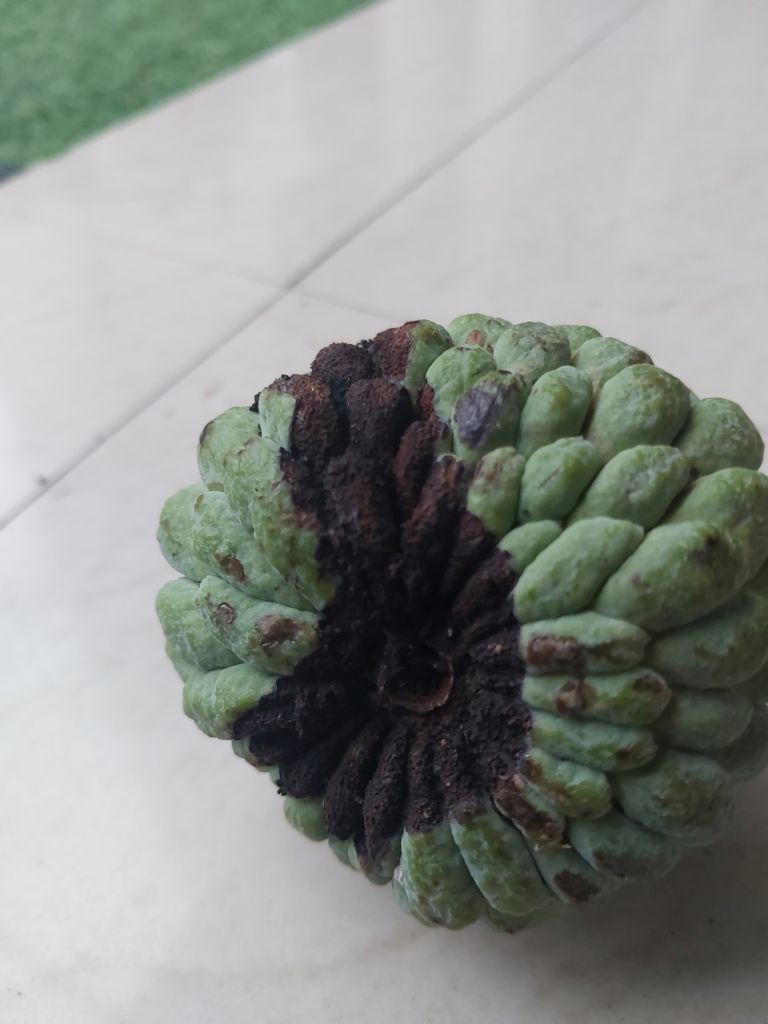
Disease label: Diplodia Rot